Dick Schulz

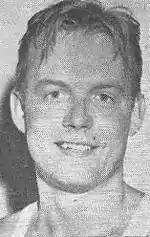

Richard A. Schulz (January 3, 1917 – June 26, 1998) was an American professional basketball player.